Tell Me (Mel B song)

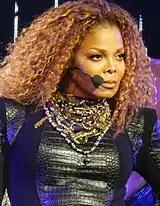
Heart radio staff compared the track to Janet Jackson's ("pictured") works

"Tell Me" received positive reviews from music critics. According to a reviewer from the "Lancashire Telegraph", the track was "loud, proud and upfront", whereas BBC Music's Nigel Packer described it as "vitriolic". For Sarah Dobbs of Digital Spy, it was a "power-reclaiming anthem". Heart wrote, "Scary Spice embraced her inner Janet Jackson with the funky R&B tune." Jackie Flynn of "Dotmusic" stated that "Mel B is shaping up as the best pop star" of all the Spice Girls as "Tell Me" was "another great single, a sassy piece of spiteful R&B"; she went on to say that "her solo career's proving increasingly classy then even if nothing else about the young lady is." The staff from the "Birmingham Evening Mail" felt that Jerkins "has brought out a first class vocal performance from Scary Spice on this autobiographical snapshot of her marital woes", whose "a strong beat and choppy instrumental breaks it will keep Spice Girls' fans satisfied until the group's new release". However, on another note, Caroline Sullivan of "The Guardian" commented that the track "lacks the spite such a song demands".